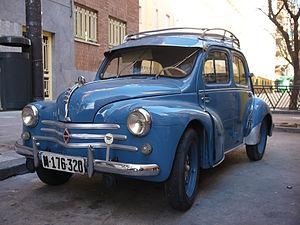
AUTHI - Automóviles de Turismo Hispano-Ingleses S.A. était un